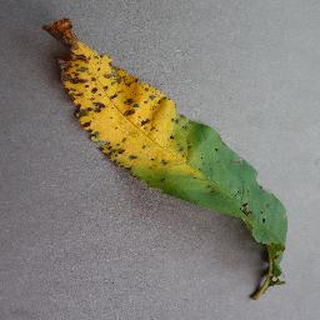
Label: peach_bacterial_spot